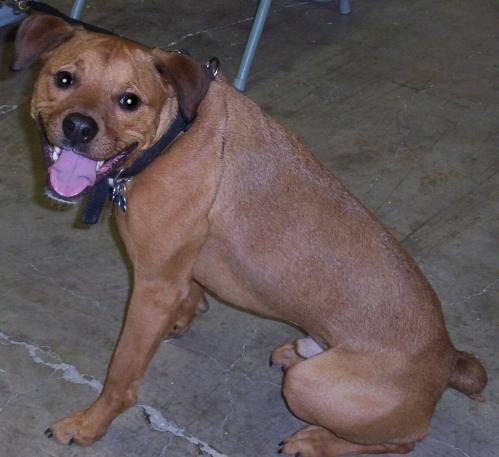
dog